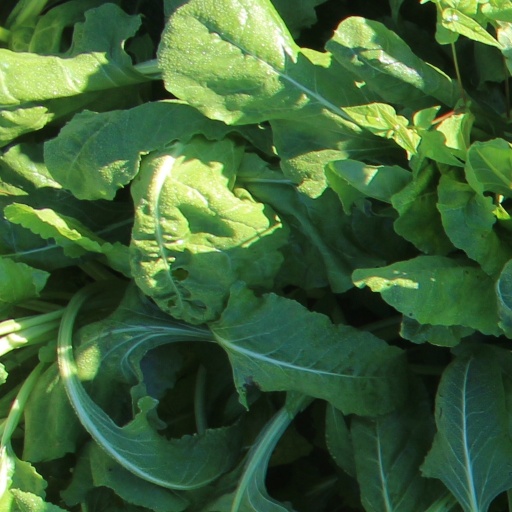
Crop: sugar beet